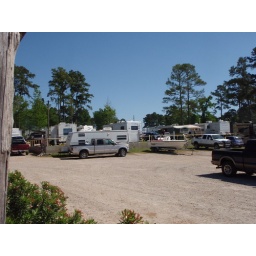
Not a cloud in the sky